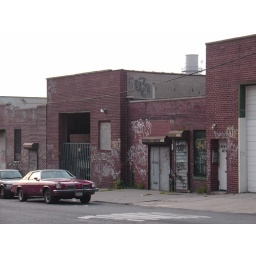
A typical Williamsburg street scene, near the water where the hipsters are more sparse, and near our workspace.